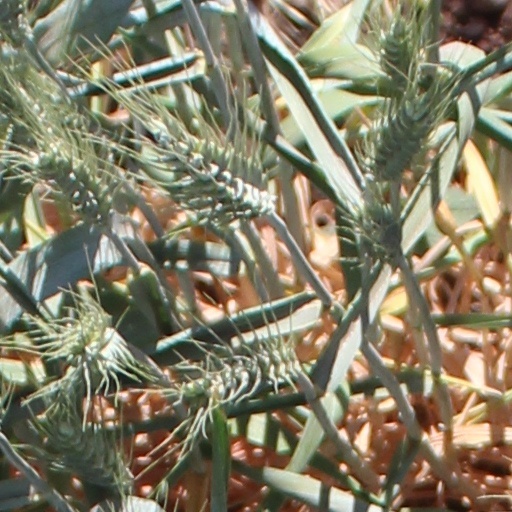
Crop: wheat